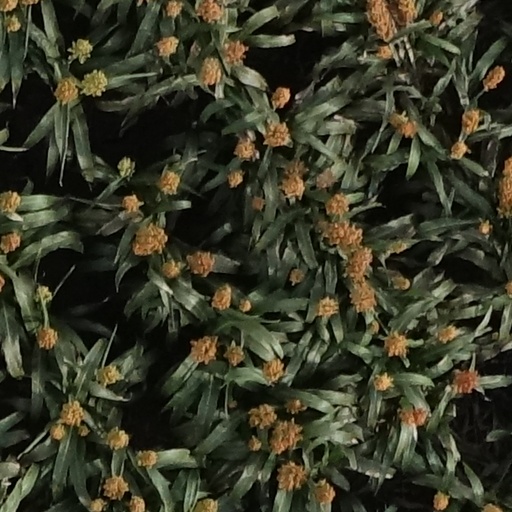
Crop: sorghum